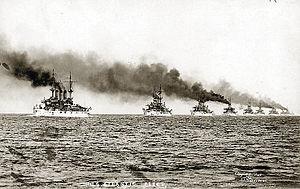
La Grande flotte blanche est le surnom populaire qui a été donné à la flotte de guerre de l'United States Navy qui fit une circumnavigation du 16 décembre 1907 au 22 février 1909 sur ordre du président des États-Unis Theodore Roosevelt.
L'histoire de l'United States Navy, marine militaire des États-Unis, se divise en deux grandes périodes : l'Old Navy, une flotte relativement petite mais respectée qui a apporté un grand nombre d'innovations comme l'utilisation des cuirassés durant la guerre de Sécession, et la nouvelle marine, la New Navy, résultat d'un effort de modernisation commencé dans les années 1880 et qui aboutit à la constitution de la plus grande marine au monde dans les années 1920.
L'United States Navy ou US Navy est la marine de guerre des États-Unis et représente l'une des six composantes des Forces armées des États-Unis.